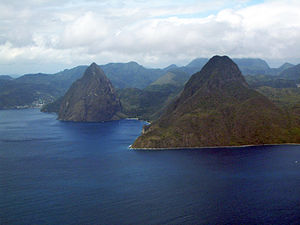
Pitonerne
Pitonerne
Pitonerne er to vulkanske kratere på Saint Lucia 's sydvestlige kyst. De er meget stejle og over 700 meter høje. Den sydlige bjergtop hedder Gros Piton er den højeste med en højde på 770 m, og er tre kilometer bred ved basis. Den nordlige top kaldet Petit Piton er 743 meter høj og en kilometer bred ved basen. De to toppe er forbundet af højderyggen Piton Mitan.